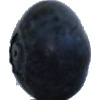
Label: blueberry